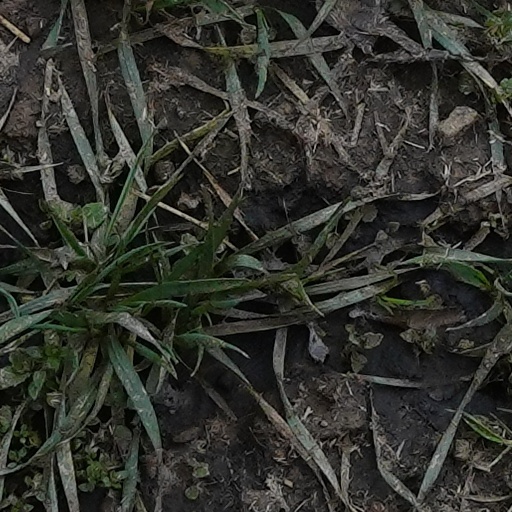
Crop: wheat